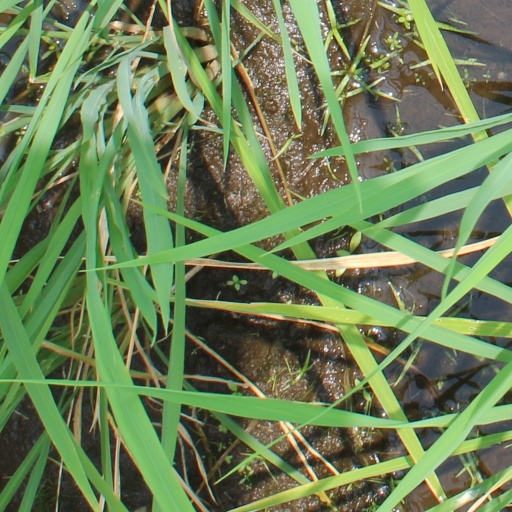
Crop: rice